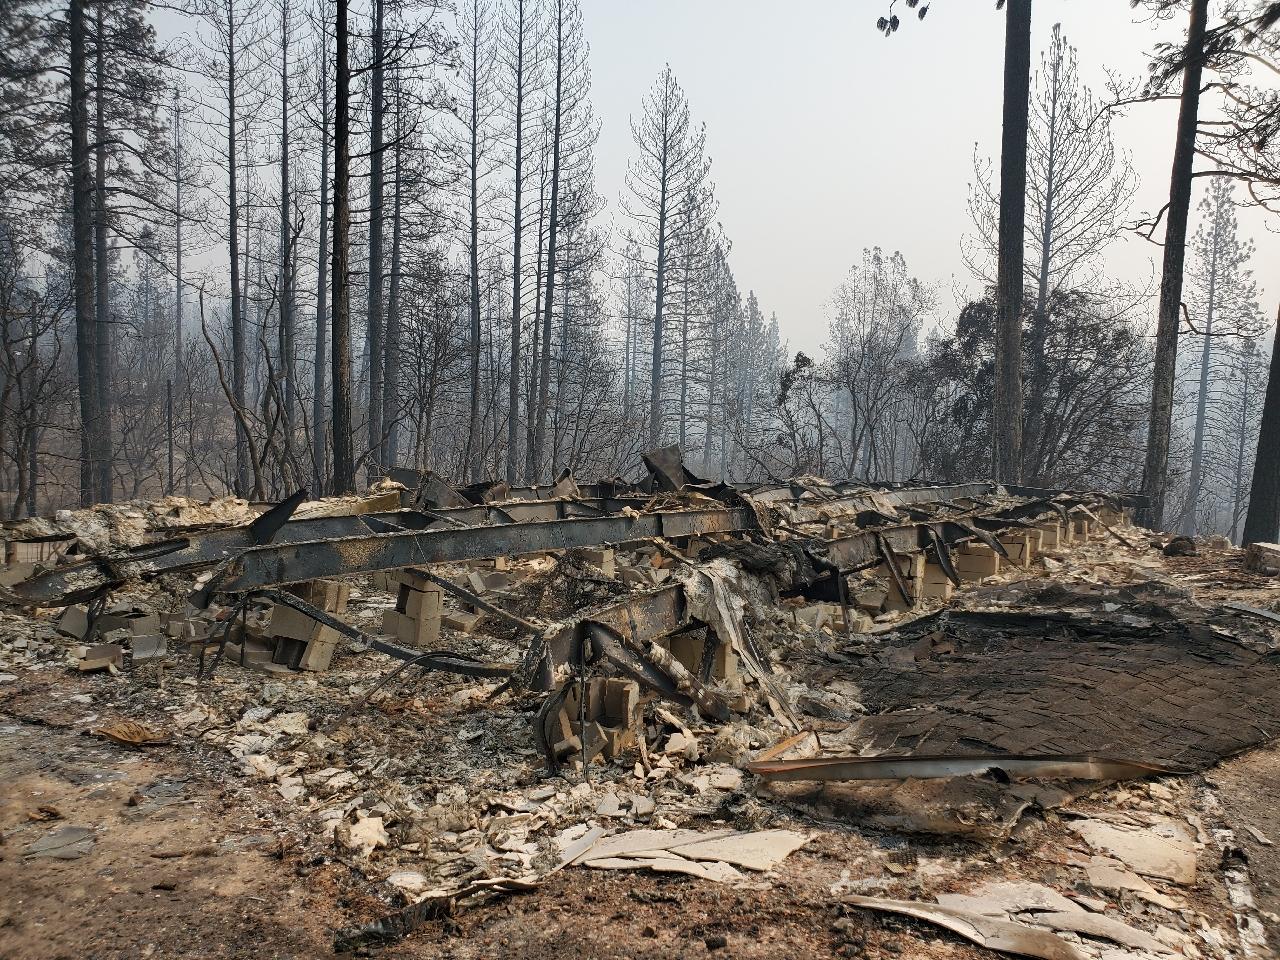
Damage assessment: destroyed